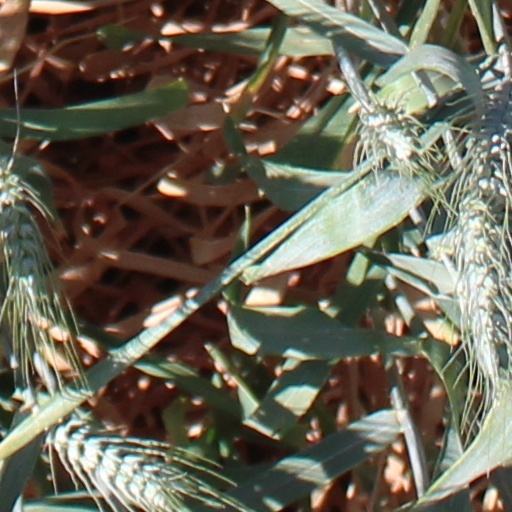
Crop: wheat